Jaquira Díaz

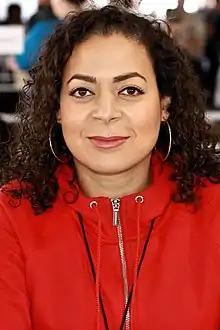
Díaz at the 2019 Texas Book Festival

Jaquira Díaz is a Puerto Rican fiction writer, essayist, journalist, cultural critic, and professor. She is the author of "Ordinary Girls", which received a Whiting Award in Nonfiction, a Florida Book Awards Gold Medal, was a Lambda Literary Award Finalist, and a Barnes & Noble Discover Prize Finalist. She has written for "The Atlantic", "Time (magazine)", "The Best American Essays", "Tin House", "The Sun", "The Fader", "Rolling Stone", "The Guardian", "Longreads", "". She was an editor at the" "Kenyon Review" "and a visiting professor at the University of Wisconsin–Madison." "In 2022, she held the Mina Hohenberg Darden Chair in Creative Writing at Old Dominion University's MFA program and a Pabst Endowed Chair for Master Writers at the Atlantic Center for the Arts. She has taught creative writing at Colorado State University's MFA program, Randolph College's low-residency MFA program, the University of Wisconsin-Madison, and Kenyon College". "Díaz lives in New York and is an assistant professor of writing at Columbia University.